Aeneas Williams

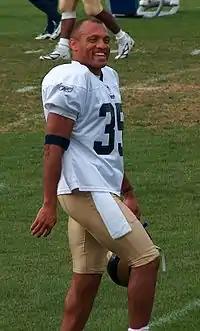
Williams with the St. Louis Rams in 2004

Aeneas Demetrius Williams (born January 29, 1968) is an American former professional football player who was a cornerback and safety in the National Football League (NFL) for 14 seasons. He played college football for the Southern Jaguars and was selected in the third round of the 1991 NFL draft by the Phoenix Cardinals, where he spent 10 seasons. During his final four seasons, he was a member of the St. Louis Rams. Williams received eight Pro Bowl selections and three first-team All-Pro honors, as well as being on the second NFL 1990s All-Decade Team. He was inducted into the Pro Football Hall of Fame in 2014.